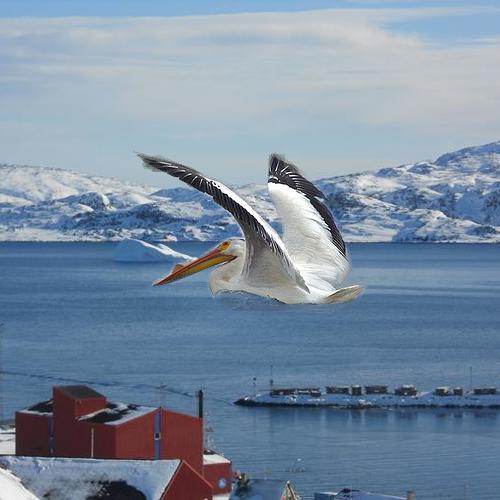
Bird species: White_Pelican
Bird type: waterbird
Background: water